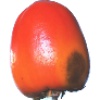
Label: kaki